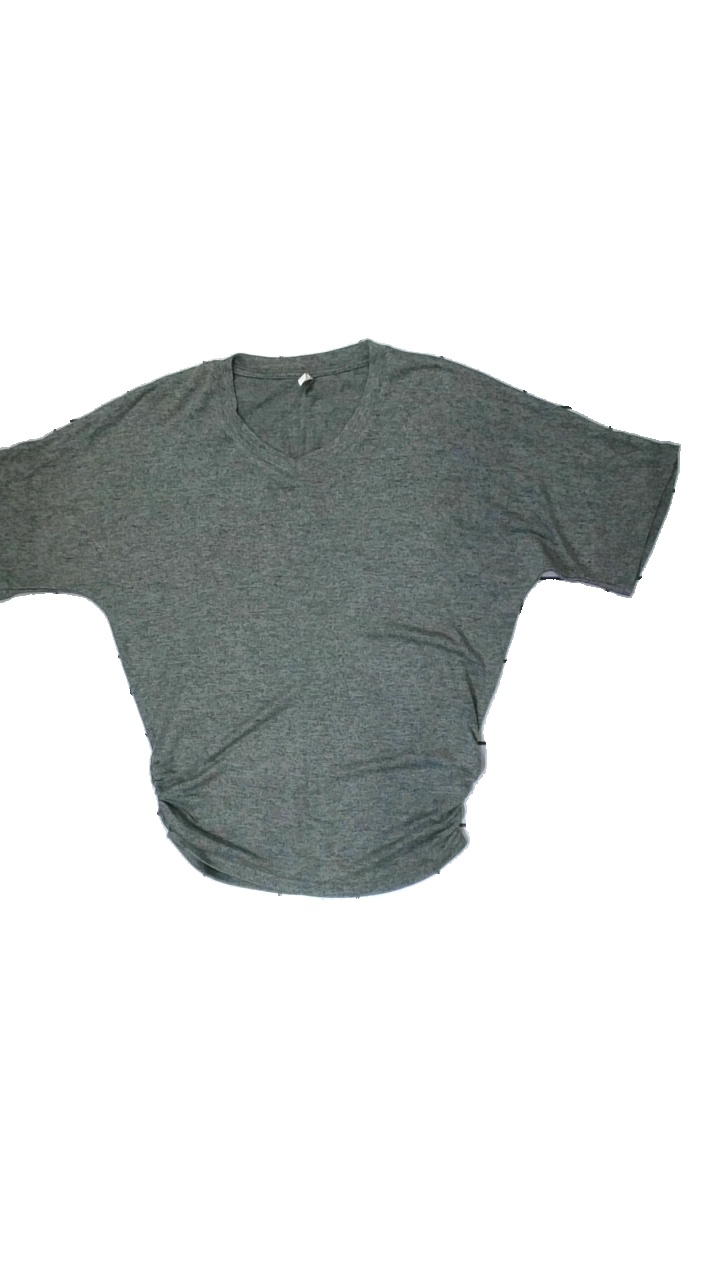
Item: Top (Ladies)
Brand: Mazing
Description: Green soft top
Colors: Green
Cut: V-collar, Loose
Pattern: Other
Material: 100% Viscose
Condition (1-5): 5
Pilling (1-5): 5
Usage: Reuse
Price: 50-100